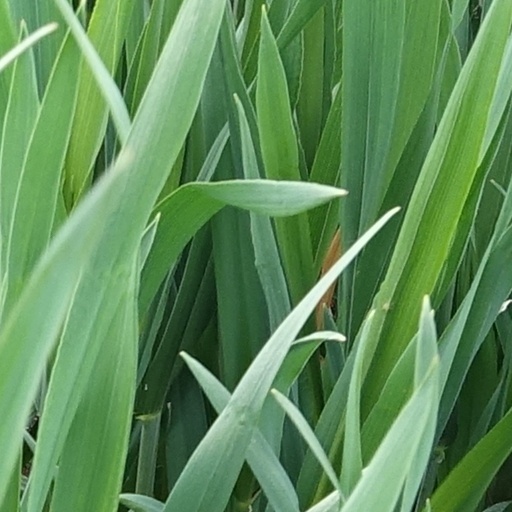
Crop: wheat